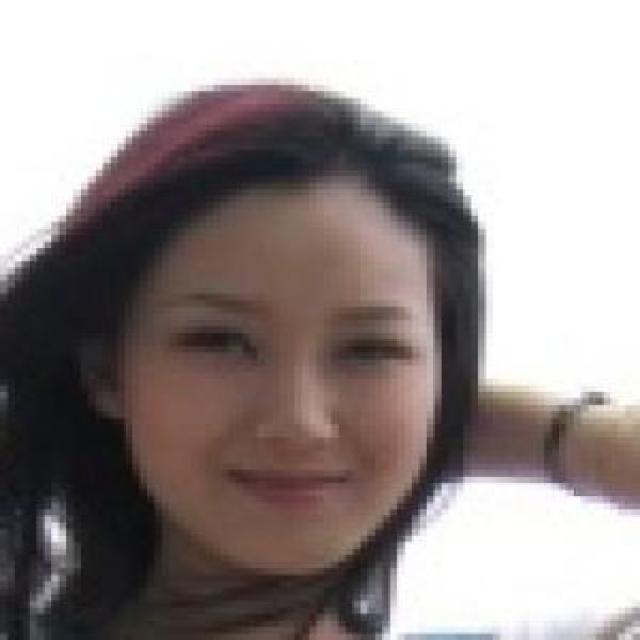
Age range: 13-20